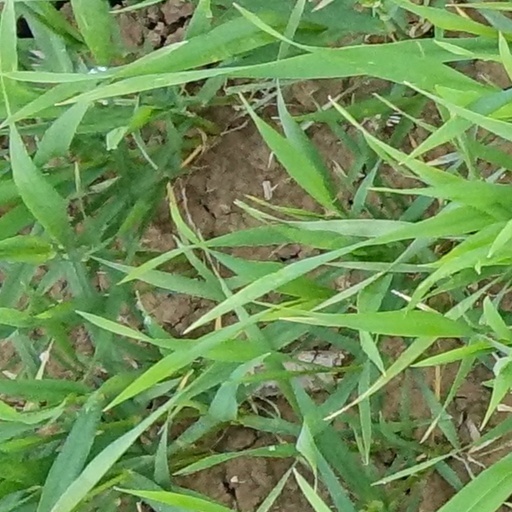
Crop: wheat